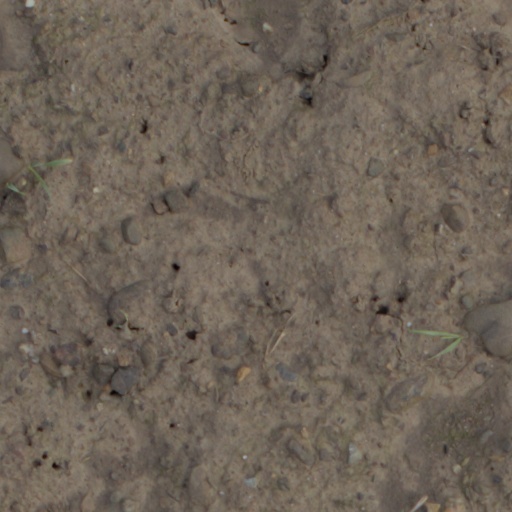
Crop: wheat